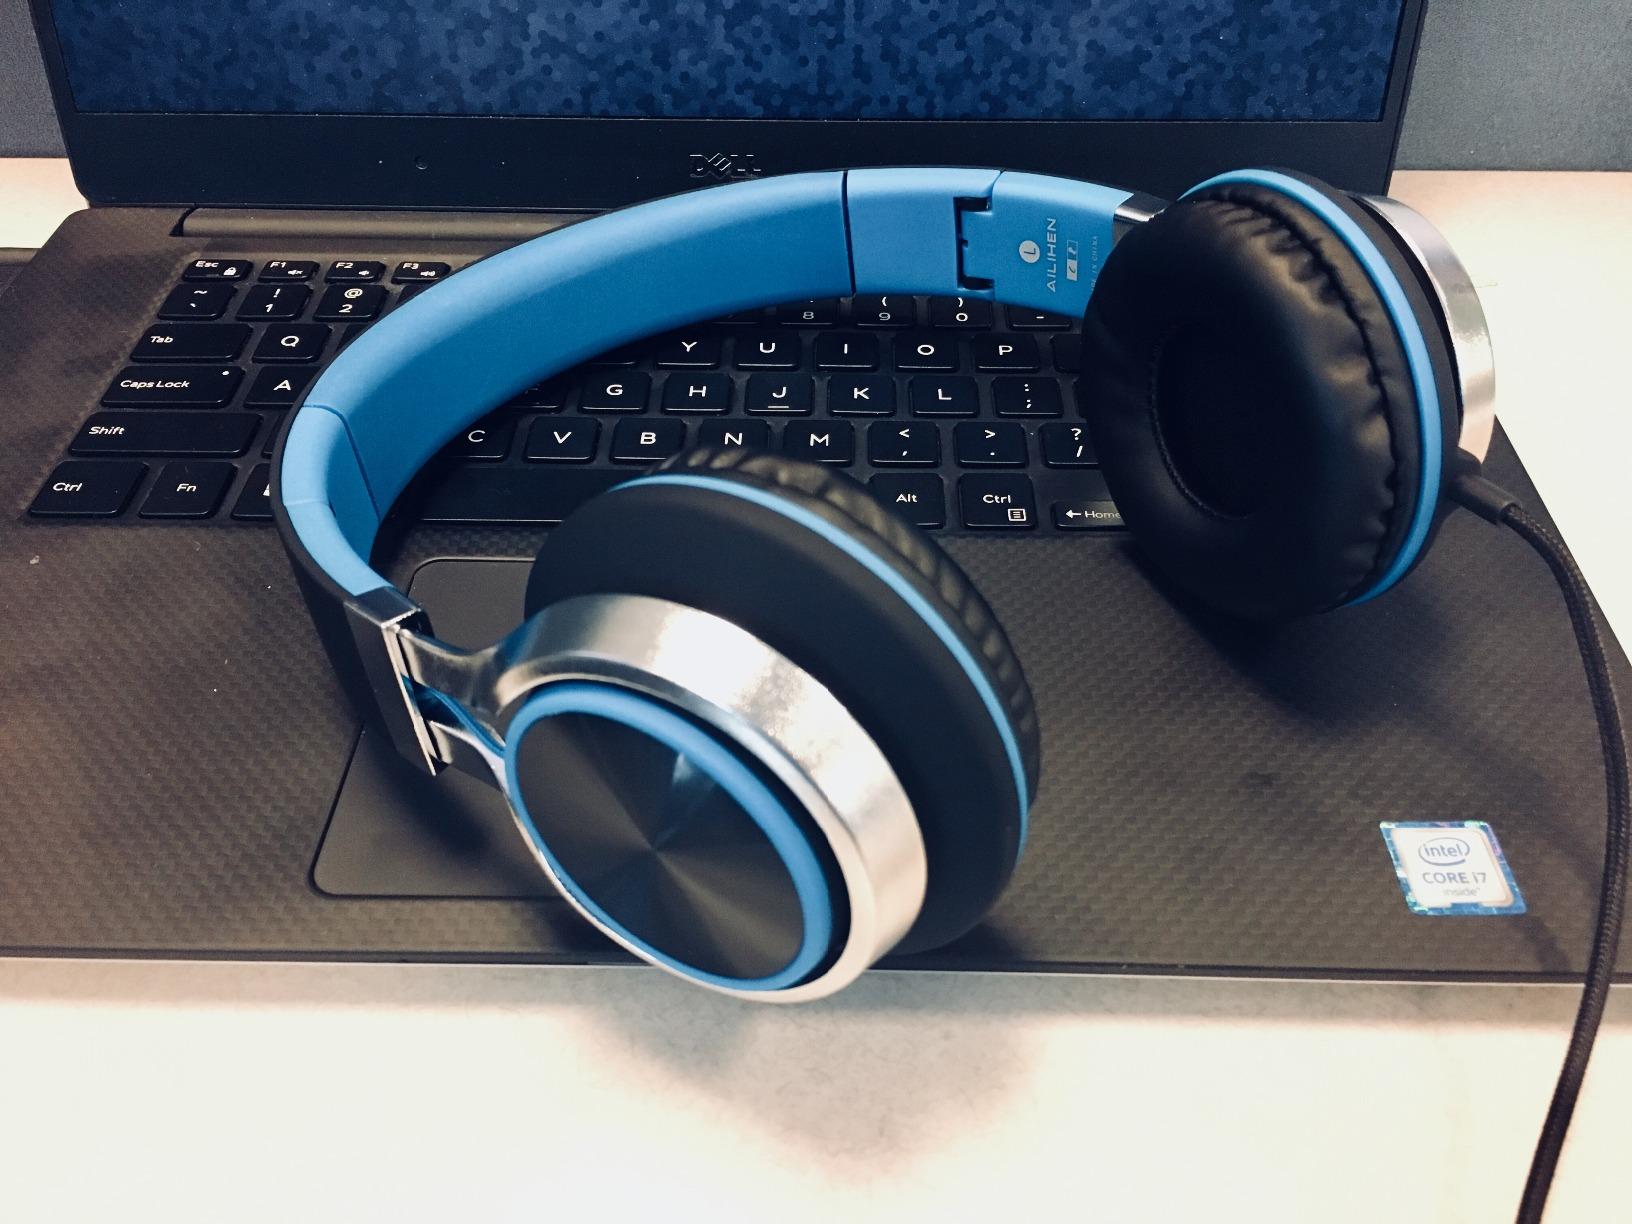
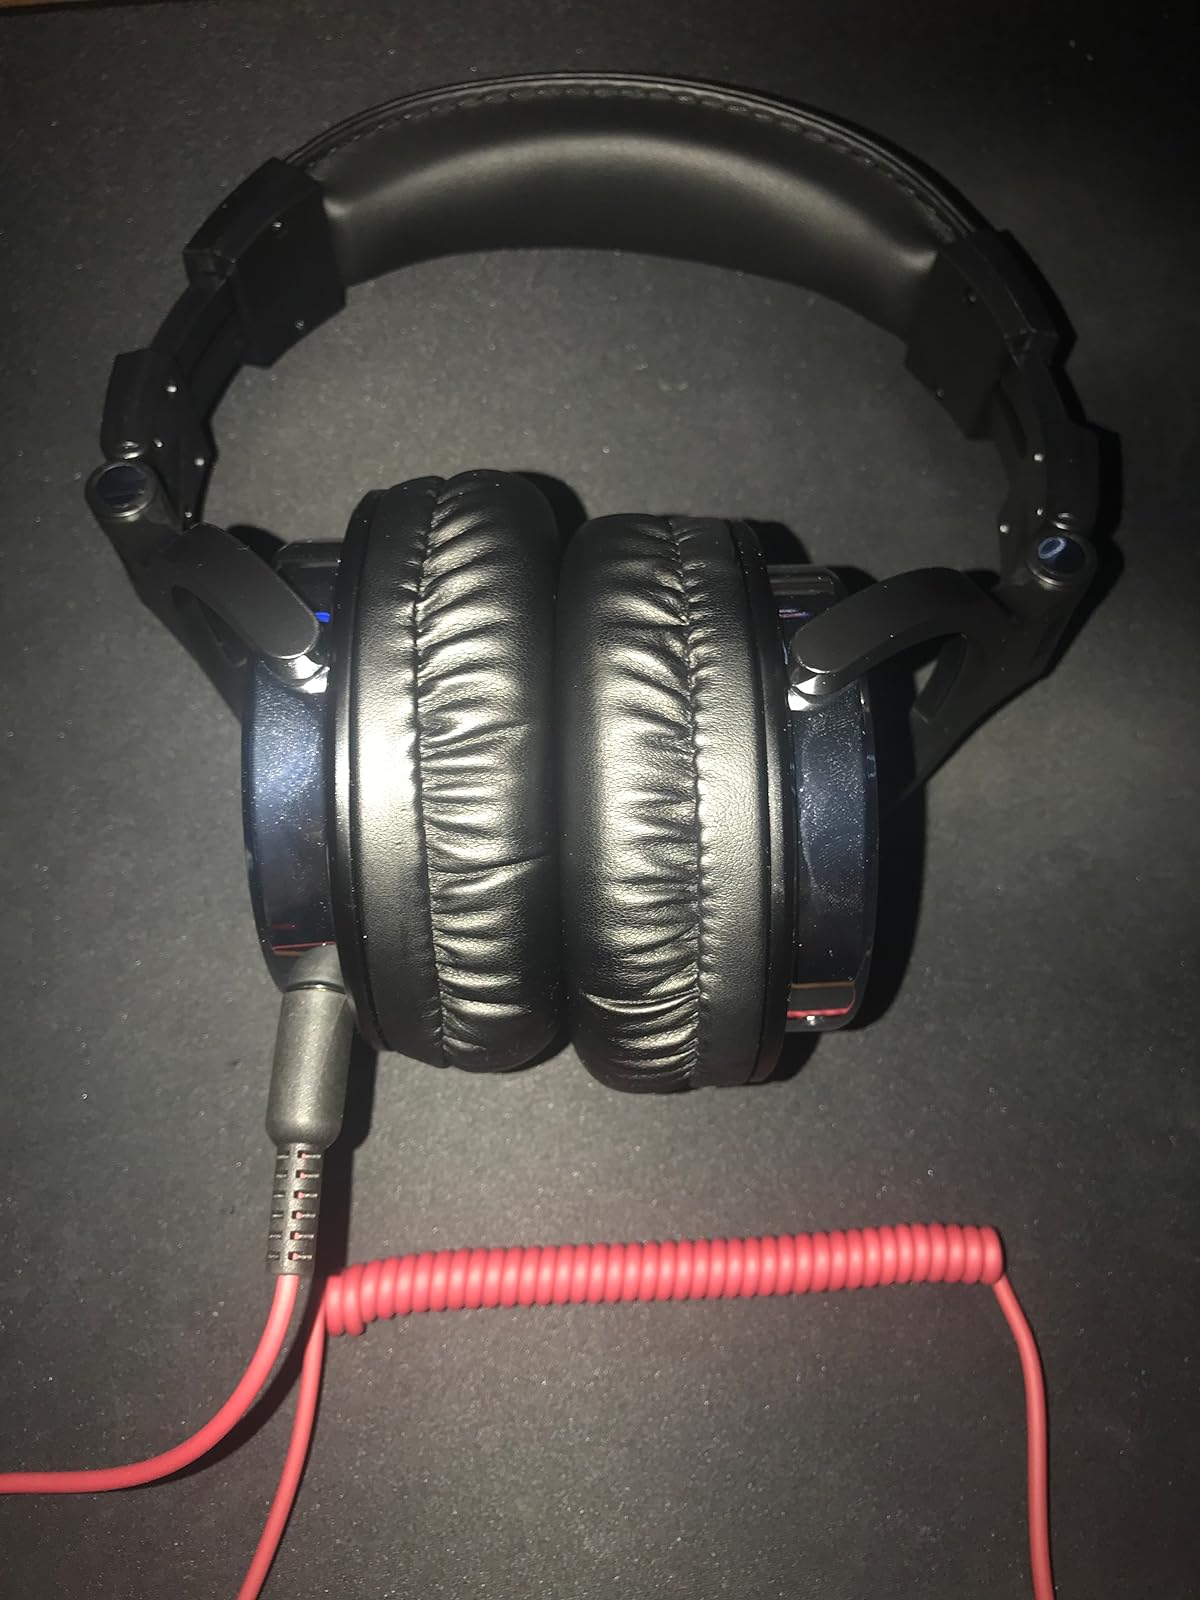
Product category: headphones
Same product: no